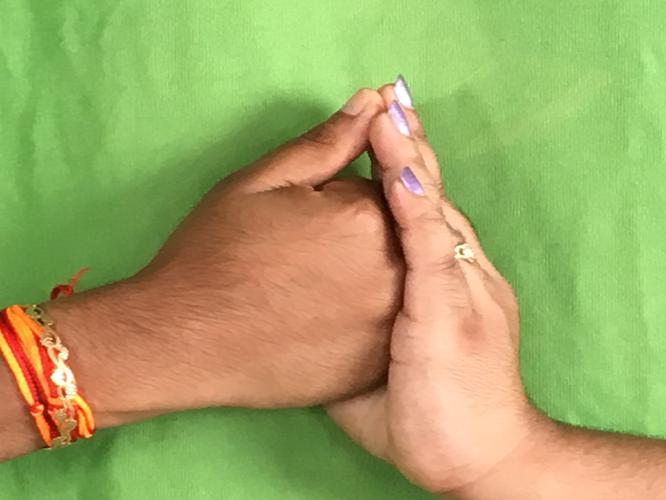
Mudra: Shanka
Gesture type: double_hand